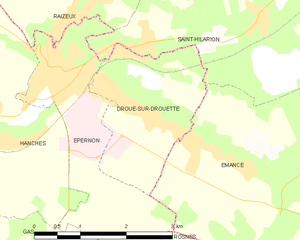
Carte de Droue-sur-Drouette et des communes limitrophes.
Droue-sur-Drouette est une commune française située dans le département d'Eure-et-Loir, en région Centre-Val de Loire.